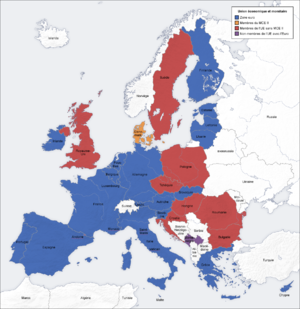
union économique et monétaire, carte fr
La zone euro, parfois appelée eurozone, est une zone monétaire qui regroupe les États membres de l'Union européenne qui ont adopté l'euro comme monnaie ; sur les vingt-sept États membres de l'UE, dix-neuf utilisent l'euro. Ces dix-neuf pays représentent plus de 340 millions d'habitants en 2017 pour un PIB cumulé de 11 886 milliards d'euros et un taux de chômage moyen de 4,80 % de la population active, qui est cependant plus fort chez les moins de 25 ans, proche des 20 %. La zone euro a été créée en 1999 par onze pays : Allemagne, Autriche, Belgique, Espagne, Finlande, France, Irlande, Italie, Luxembourg, Pays-Bas, Portugal, rejoints par la Grèce en 2001, par la Slovénie en 2007, par Chypre et Malte en 2008, par la Slovaquie en 2009, par l'Estonie en 2011, par la Lettonie en 2014 et par la Lituanie en 2015.
Cette chronologie de l'histoire de l'Allemagne nous donne les clés pour mieux comprendre l'histoire de l'Allemagne, l'histoire des peuples qui ont vécu ou vivent dans l'actuelle Allemagne.